164th Airlift Squadron

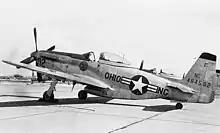
164th FS P-51H Mustang 44-64502

With the formation and federal recognition of the Ohio ANG 121st Fighter Group at Lockbourne Field, near Columbus, the squadron was reassigned. The mission of the 164th Fighter Squadron was the air defense of Ohio. Parts were no problem and many of the maintenance personnel were World War II veterans so readiness was quite high and the planes were often much better maintained than their USAF counterparts. In some ways, the postwar Air National Guard was almost like a flying country club and a pilot could often show up at the field, check out an aircraft and go flying. However, the unit also had regular military exercises that kept up proficiency and in gunnery and bombing contests they would often score at least as well or better than active-duty USAF units, given the fact that most ANG pilots were World War II combat veterans. In 1949 the squadron exchanged its F-51Ds for F-51H Mustang very long range escort fighters that were suitable for long-range interception of unknown aircraft identified by Ground Control Interceptor radar stations.